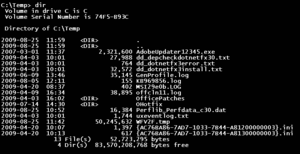
Une tabulatrice était l'appareil central d'un atelier de mécanographie. Lisant les cartes venant en général de l'atelier de saisie, il en traitait le contenu en suivant un programme matérialisé par un tableau de connexion. Ce programme spécifiait les calculs à effectuer et la disposition des résultats sur l'imprimante de sortie. La tabulatrice pouvait également donner des ordres à une perforatrice de carte connectée en sortie pour produire des cartes récapitulatives utilisées dans de nouveaux traitements.